Unity Dow

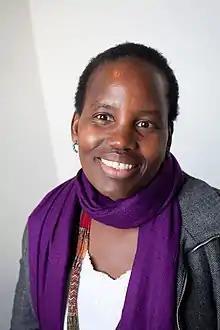
Dow, 2011

Similar themes carried into Dow's second novel, "The Screaming of the Innocent" (2001), which also examines women's empowerment in a country rife with police corruption, ritual murder, institutional secrecy, and societal silence. Exploring the cultural practice of "dipheko", murdering someone to harvest their organs for their magical properties of luck and prosperity, Dow shows how the rich and powerful prey upon the illiterate rural population and buy the silence of authorities. In the book, a little girl is murdered in the bush near her village and information about the case has been suppressed by the police and powerful men of her area. Her dismemberment is hidden in the novel as a symbolic representation of the lack of acknowledgement of such practices in society at large. The protagonist, Amantle Bokaa, who is completing her national service (known in Botswana as Tirelo Sechaba), discovers bloody clothes in a closet of the clinic to which she has been assigned. The clothes belong to an earlier victim, but when presented to the villagers awaken awareness that the fact had been hidden from them. Bokaa, because the villagers believe she will not be viewed in the negative light the authorities hold them, is chosen to speak to the police on behalf of the villagers. Because she is female and a child, she would appear to be powerless, but her education, which taught her the skills to deal with opposition and question beliefs, gives her the power and confidence to challenge the code of silence and social barriers in her way. Dow's work not only draws a spotlight on power relationships, but upon the horrors of ritual murder and femicide. She makes clear her belief that women will be the drivers of changes in policy to end such practices.